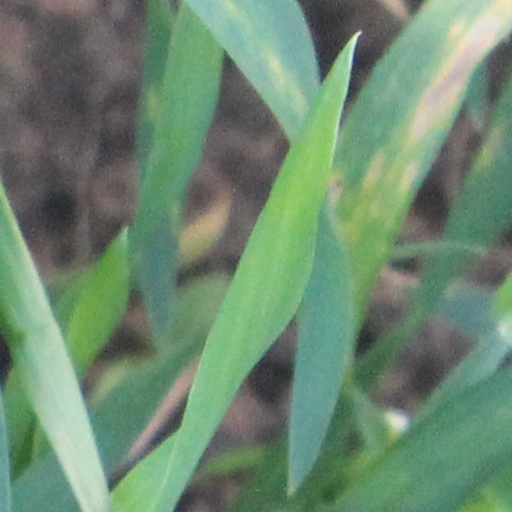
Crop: wheat